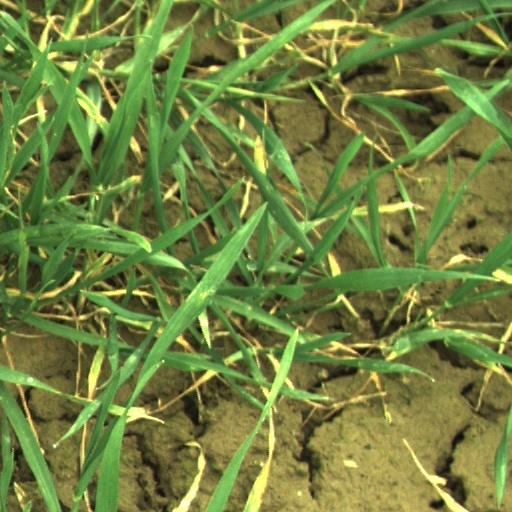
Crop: wheat